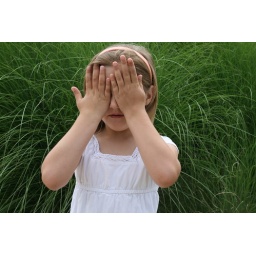
Blonde Girl in a white dress covering her eyes with her hands.